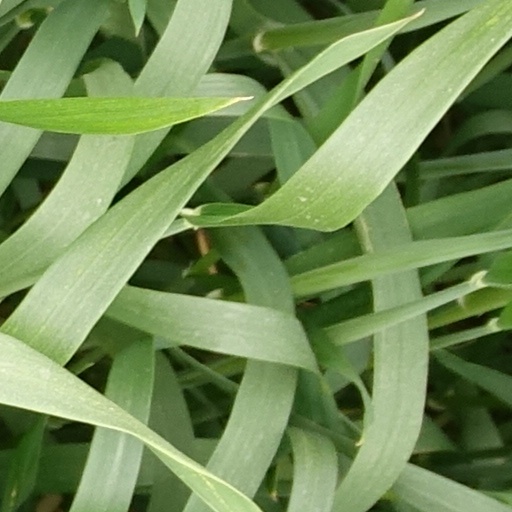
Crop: wheat